Chola art and architecture

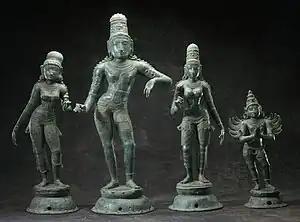
Krishna with his consorts Rukmini and Satyabhama and his mount Garuda, Tamil Nadu, India, late 11th–12th century

The early Cholas built numerous temples. Aditya I and Parantaka I were prolific builders for their faith. Inscriptions of Aditya I record that he built a number of temples along the banks of the river Kaveri. These temples were much smaller in comparison to the huge monumental structures of the later Cholas and were probably brick structures rather than stone.